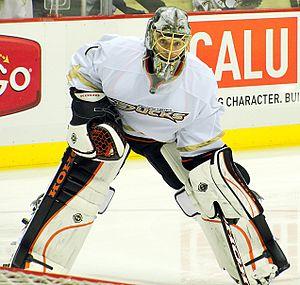
Jonas Hiller, né le 12 février 1982 à Felben-Wellhausen dans le canton de Thurgovie, est un gardien de but professionnel suisse de hockey sur glace.